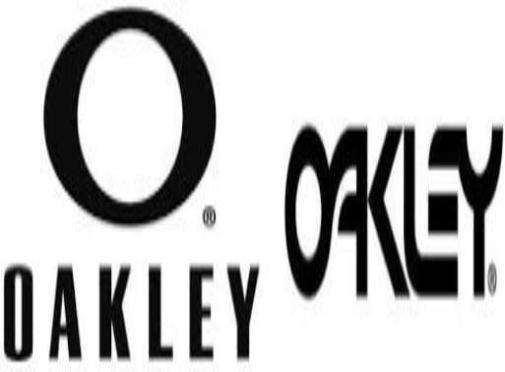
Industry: Sports